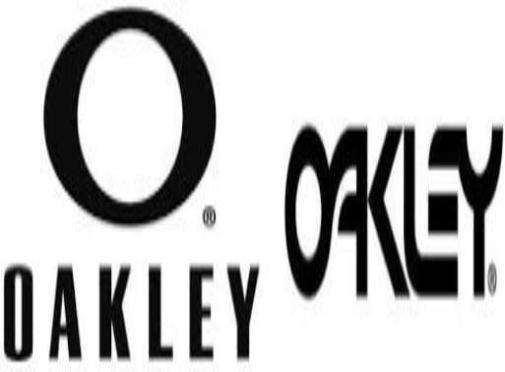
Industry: Sports